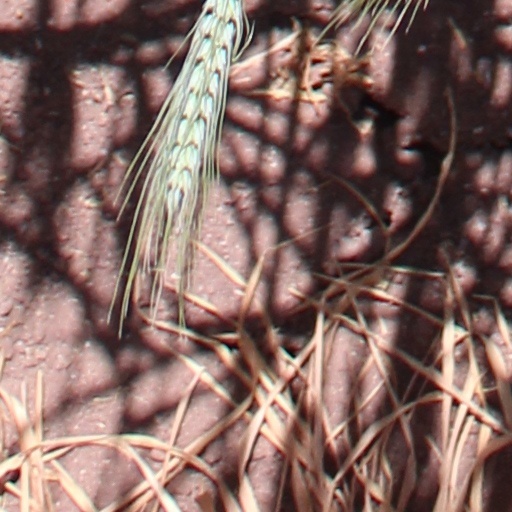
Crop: wheat